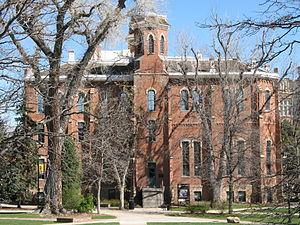
L'université du Colorado est répartie sur quatre sites
L'université du Colorado à Denver est une université américaine située à Denver dans le Colorado. Elle est l'un des trois campus de l'université du Colorado.